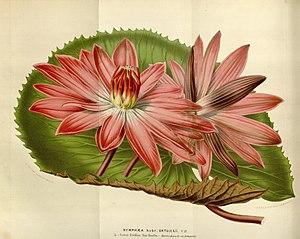
Karl Eduard Ortgies, né le 19 février 1829 à Brême et mort le 6 décembre 1916, est un botaniste et horticulteur allemand qui fut éditeur délégué de la revue de botanique Gartenflora, fondée par Eduard von Regel en 1852. Il était inspecteur du jardin botanique de Zurich.